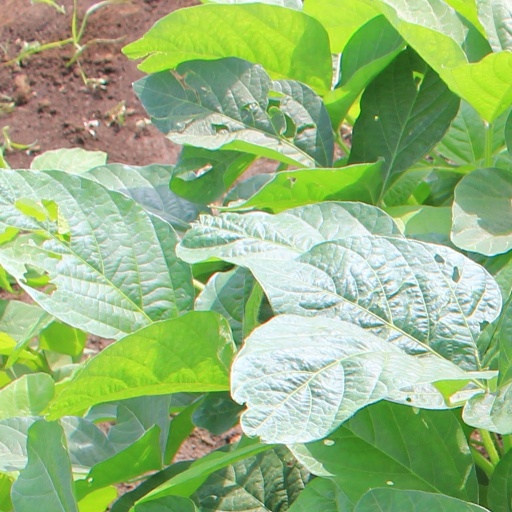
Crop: soybean